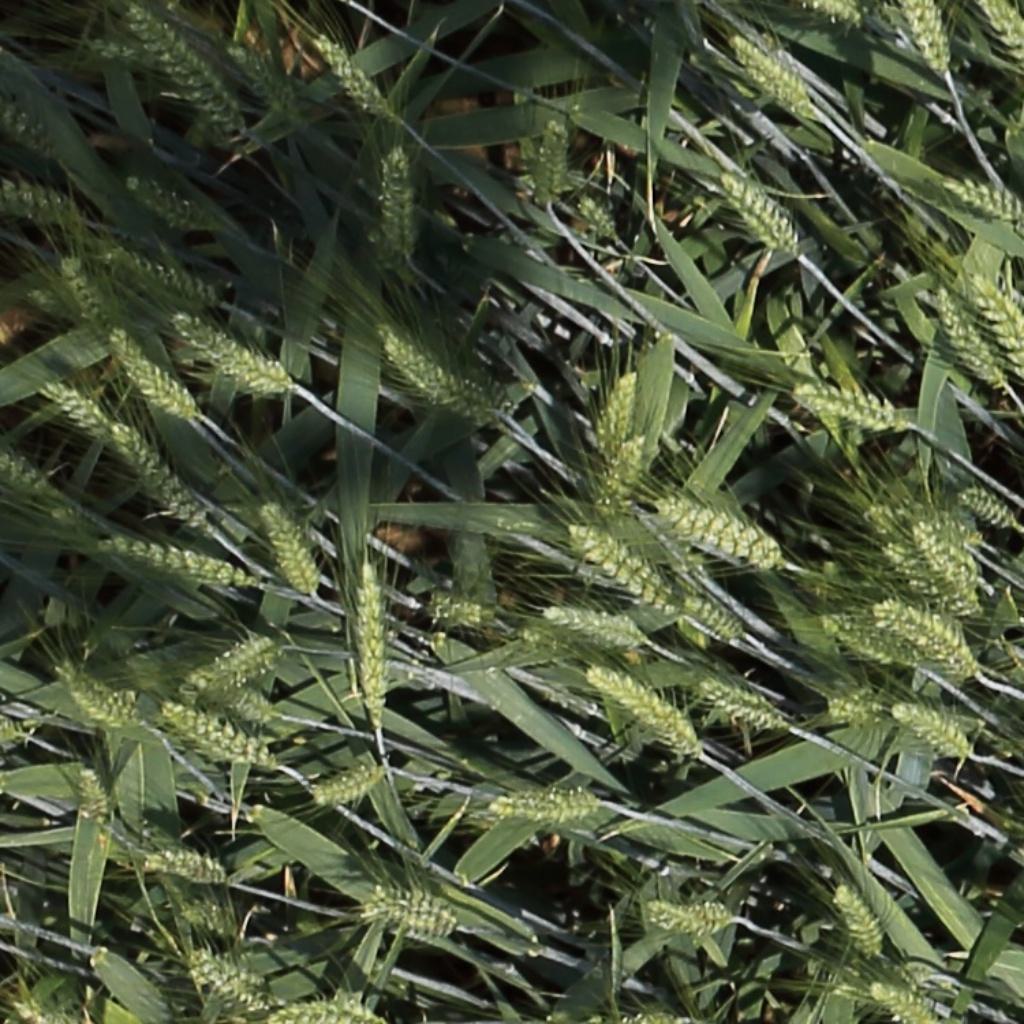
Country: Switzerland
Location: Usask
Wheat development stage: Filling